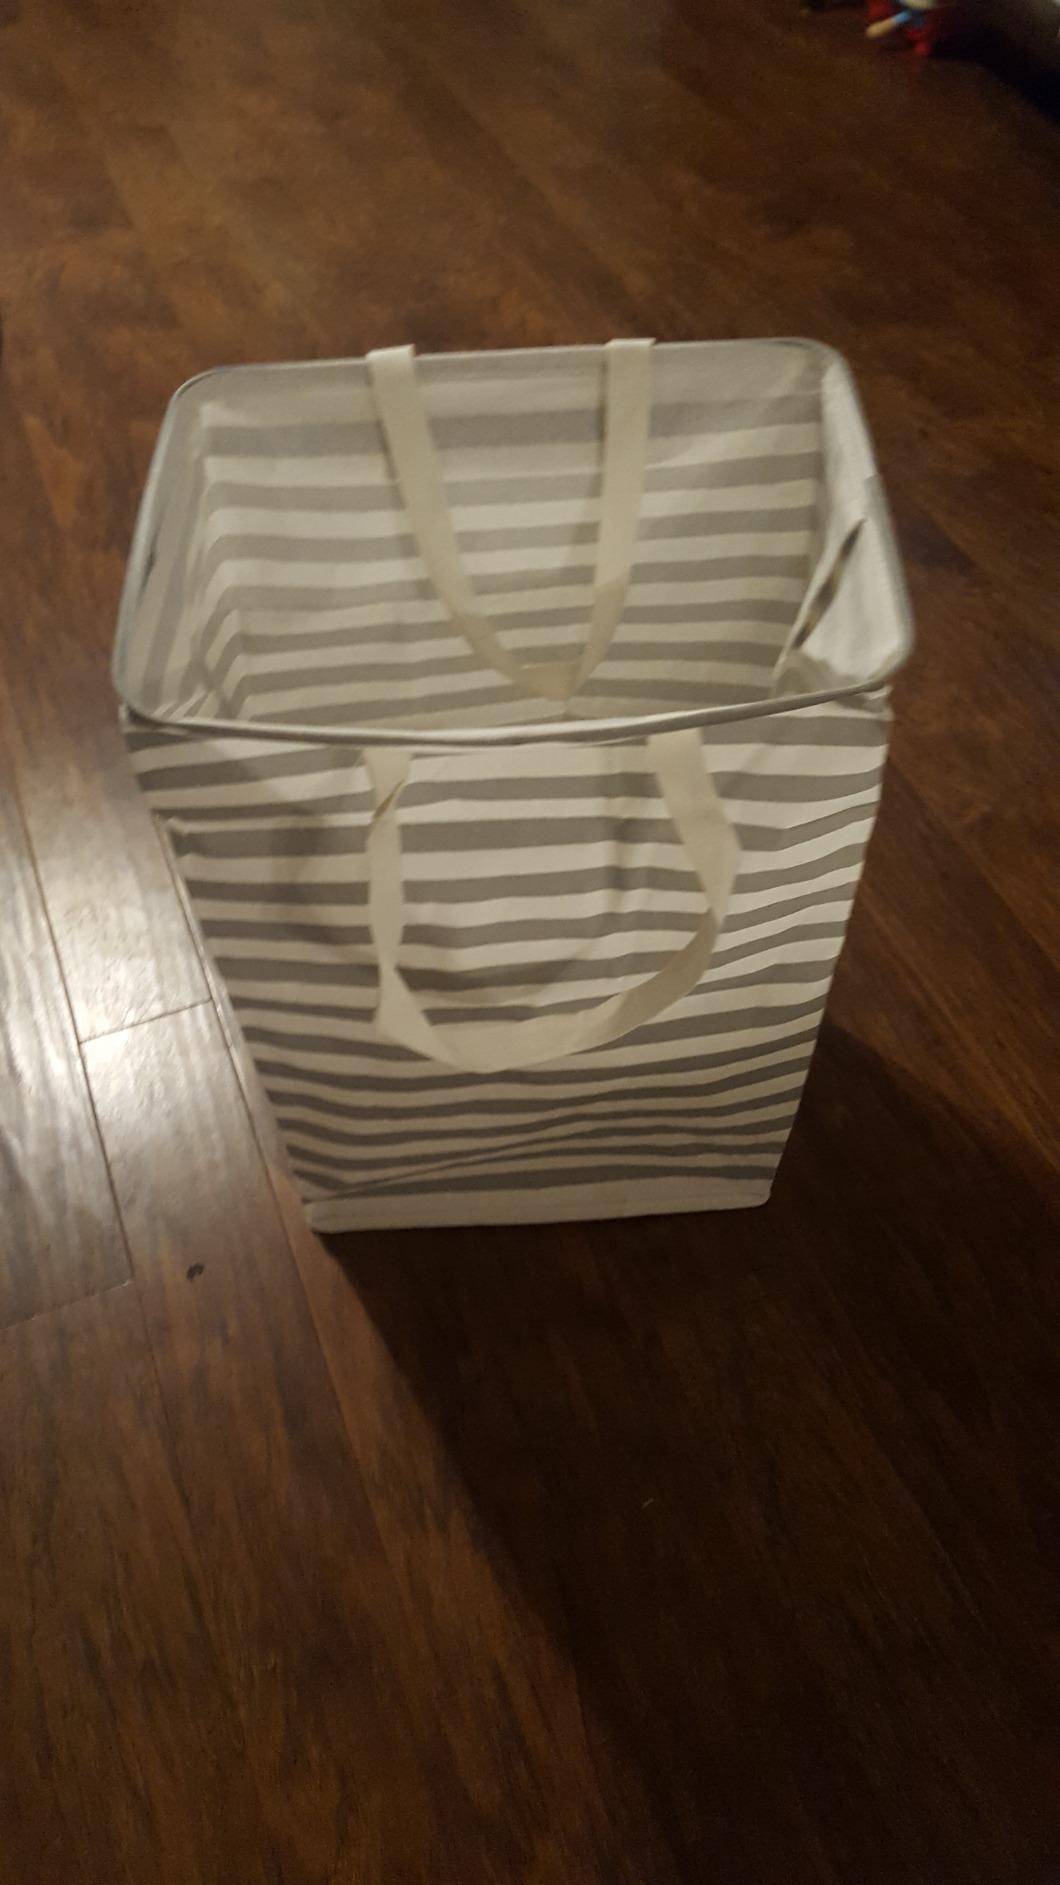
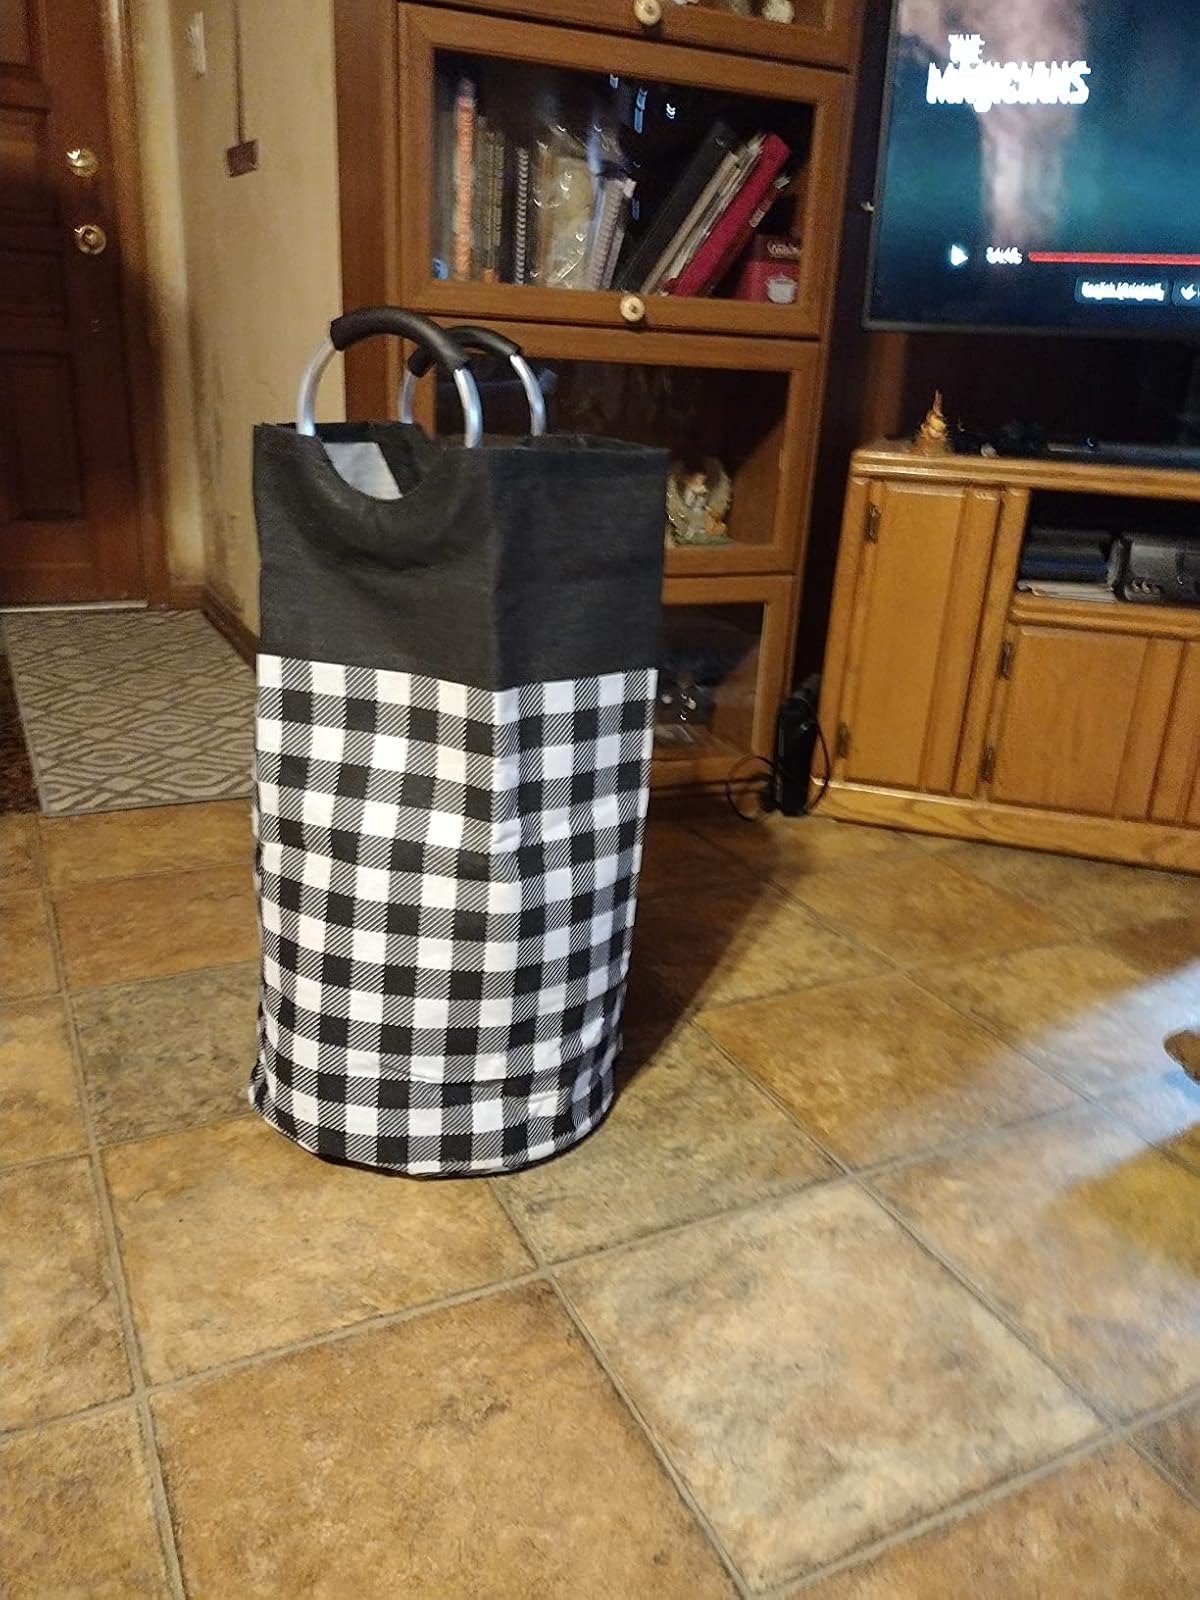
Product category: items_hamper
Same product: no